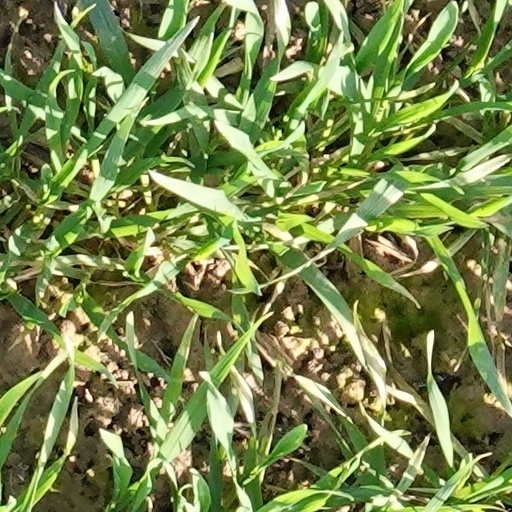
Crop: wheat